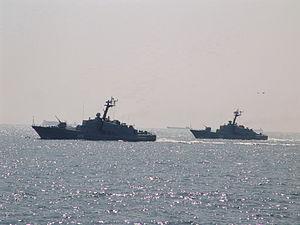
La Marine militaire roumaine est la branche navale des Forces armées roumaines ; elle opère principalement en mer Noire et sur le Danube, et, sporadiquement, ailleurs dans les mers et océans, en relation avec son intégration dans l'OTAN depuis 2004.